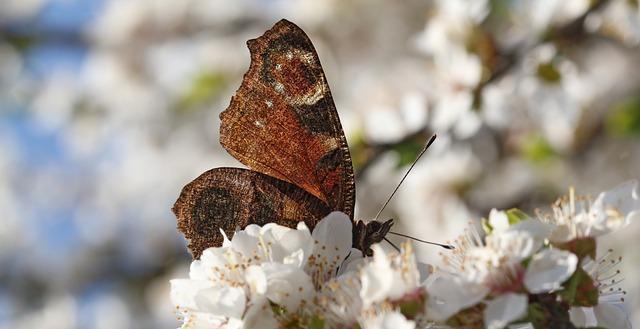
butterfly